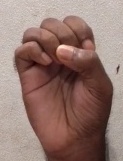
ASL sign: E